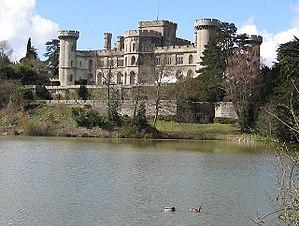
Cette liste des musées du Herefordshire, Angleterre contient des musées qui sont définis dans ce contexte comme des institutions qui recueillent et soignent des objets d'intérêt culturel, artistique, scientifique ou historique. leurs collections ou expositions connexes disponibles pour la consultation publique. Sont également inclus les galeries d'art à but non lucratif et les galeries d'art universitaires. Les musées virtuels ne sont pas inclus.